New Philharmonic Society

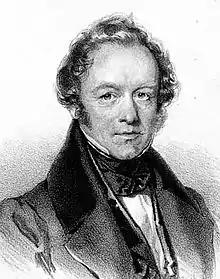
Peter Josef von Lindpaintner, conductor of concerts in the second and third seasons

The concerts of the third season took place at St Martin's Hall; they were conducted partly by Lindpaintner and partly by Wylde. For the fourth season they returned to Exeter Hall. For the fifth and sixth, in 1856 and 1857, the venue was the Hanover Square Rooms. In 1858 Henry Wylde assumed responsibility for the concerts, and they were held in St James's Hall until 1879.